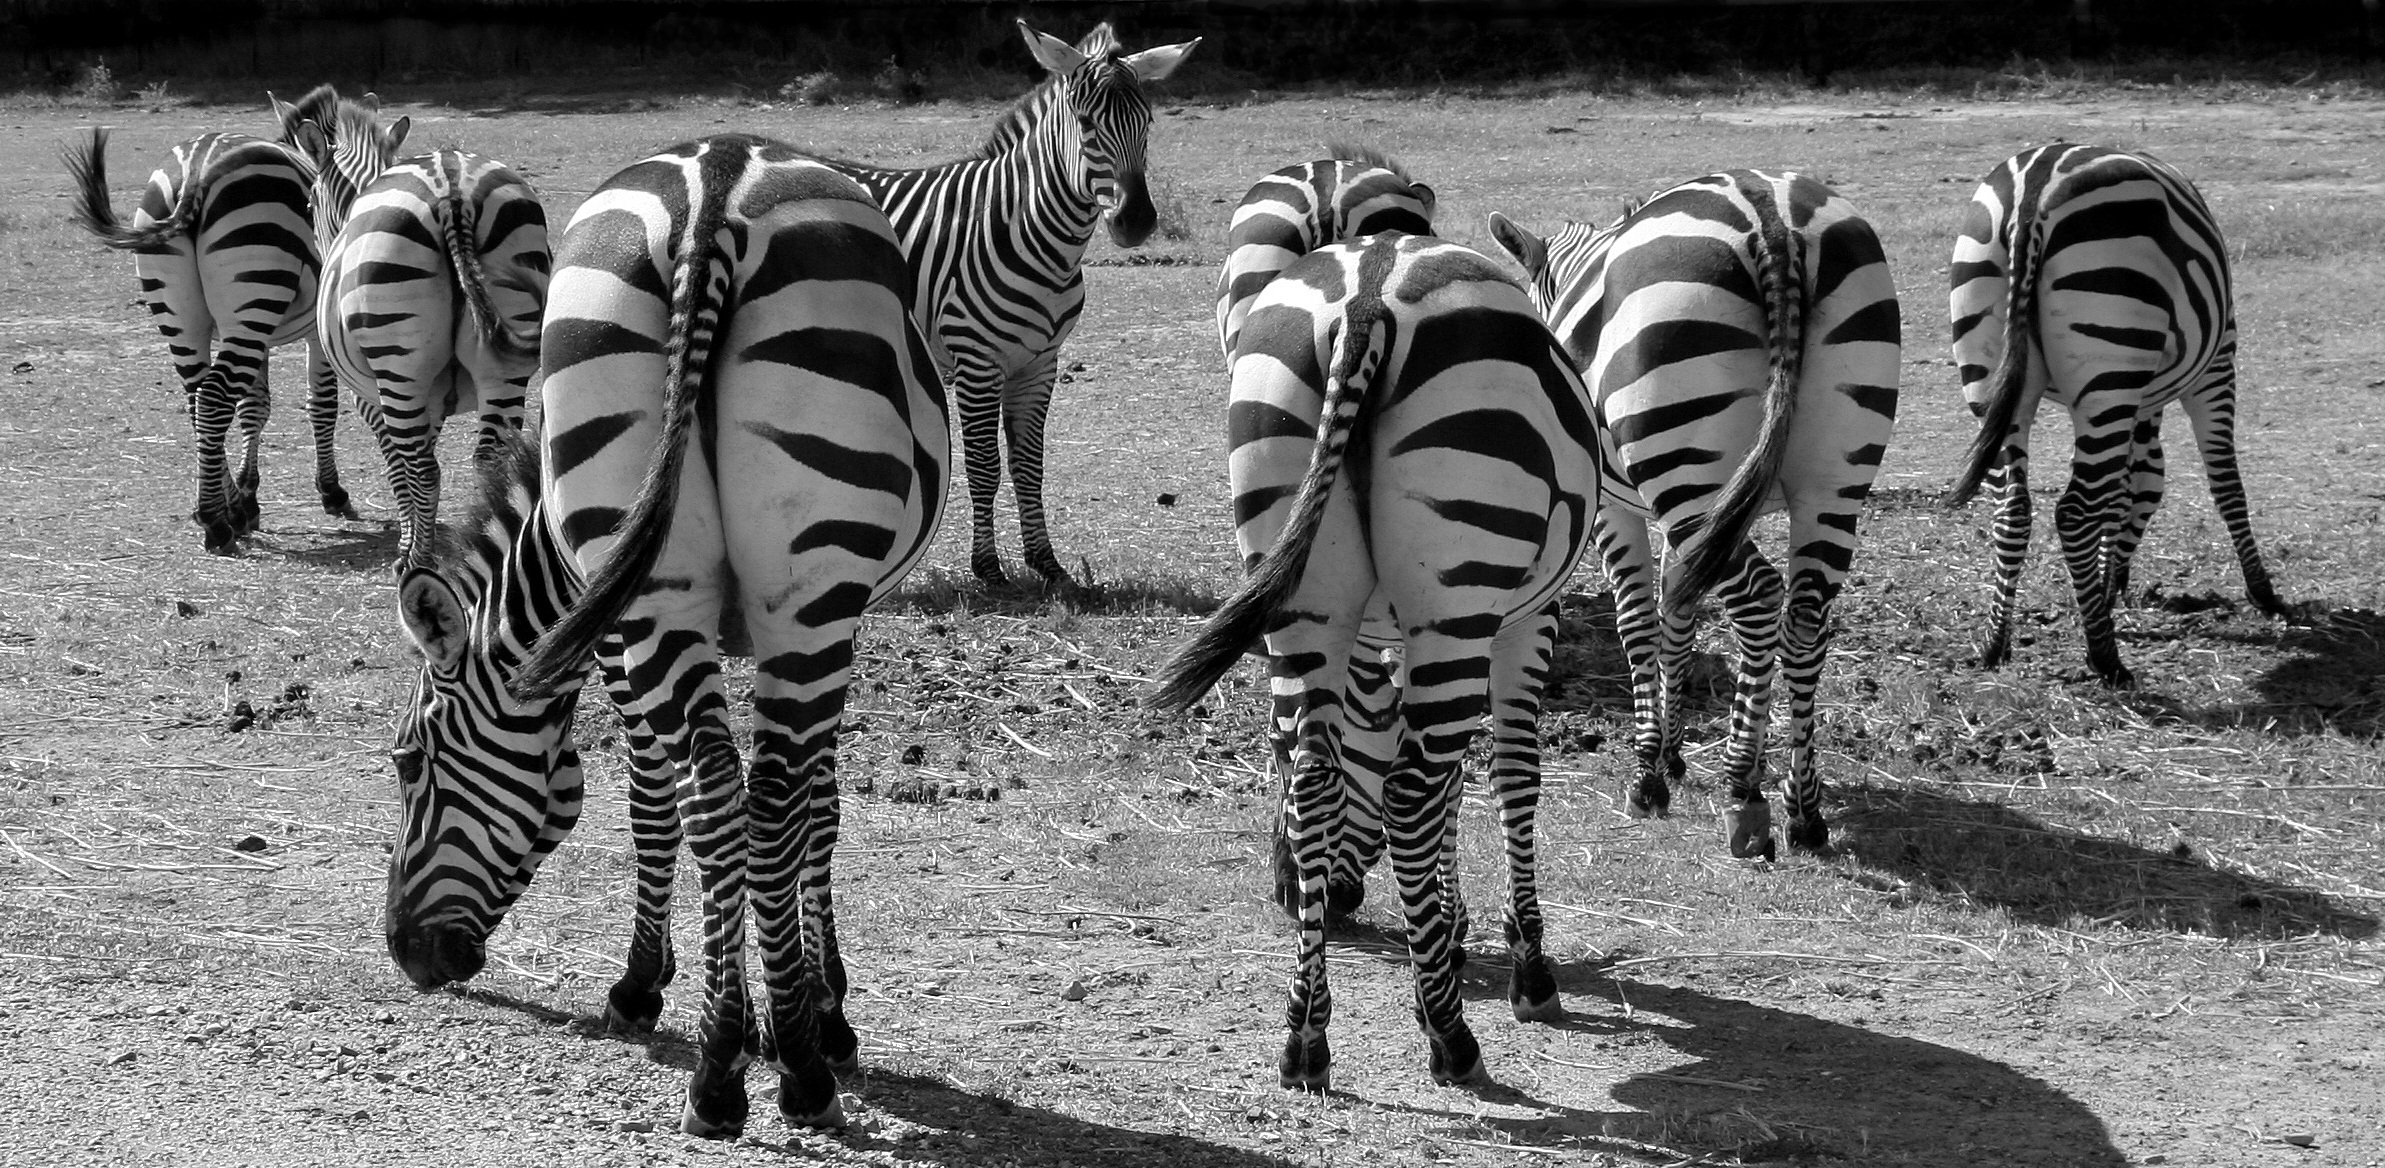
nature, black and white, group, white, animal, wildlife, pattern, mammal, black, monochrome, behind, fauna, savanna, zebra, striped, stripped, ass, team, back, tail, stripes, vertebrate, buttocks, hello, rear, many, backside, showing, bottom, zebras, butt, bum, monochrome photography, horse like mammal